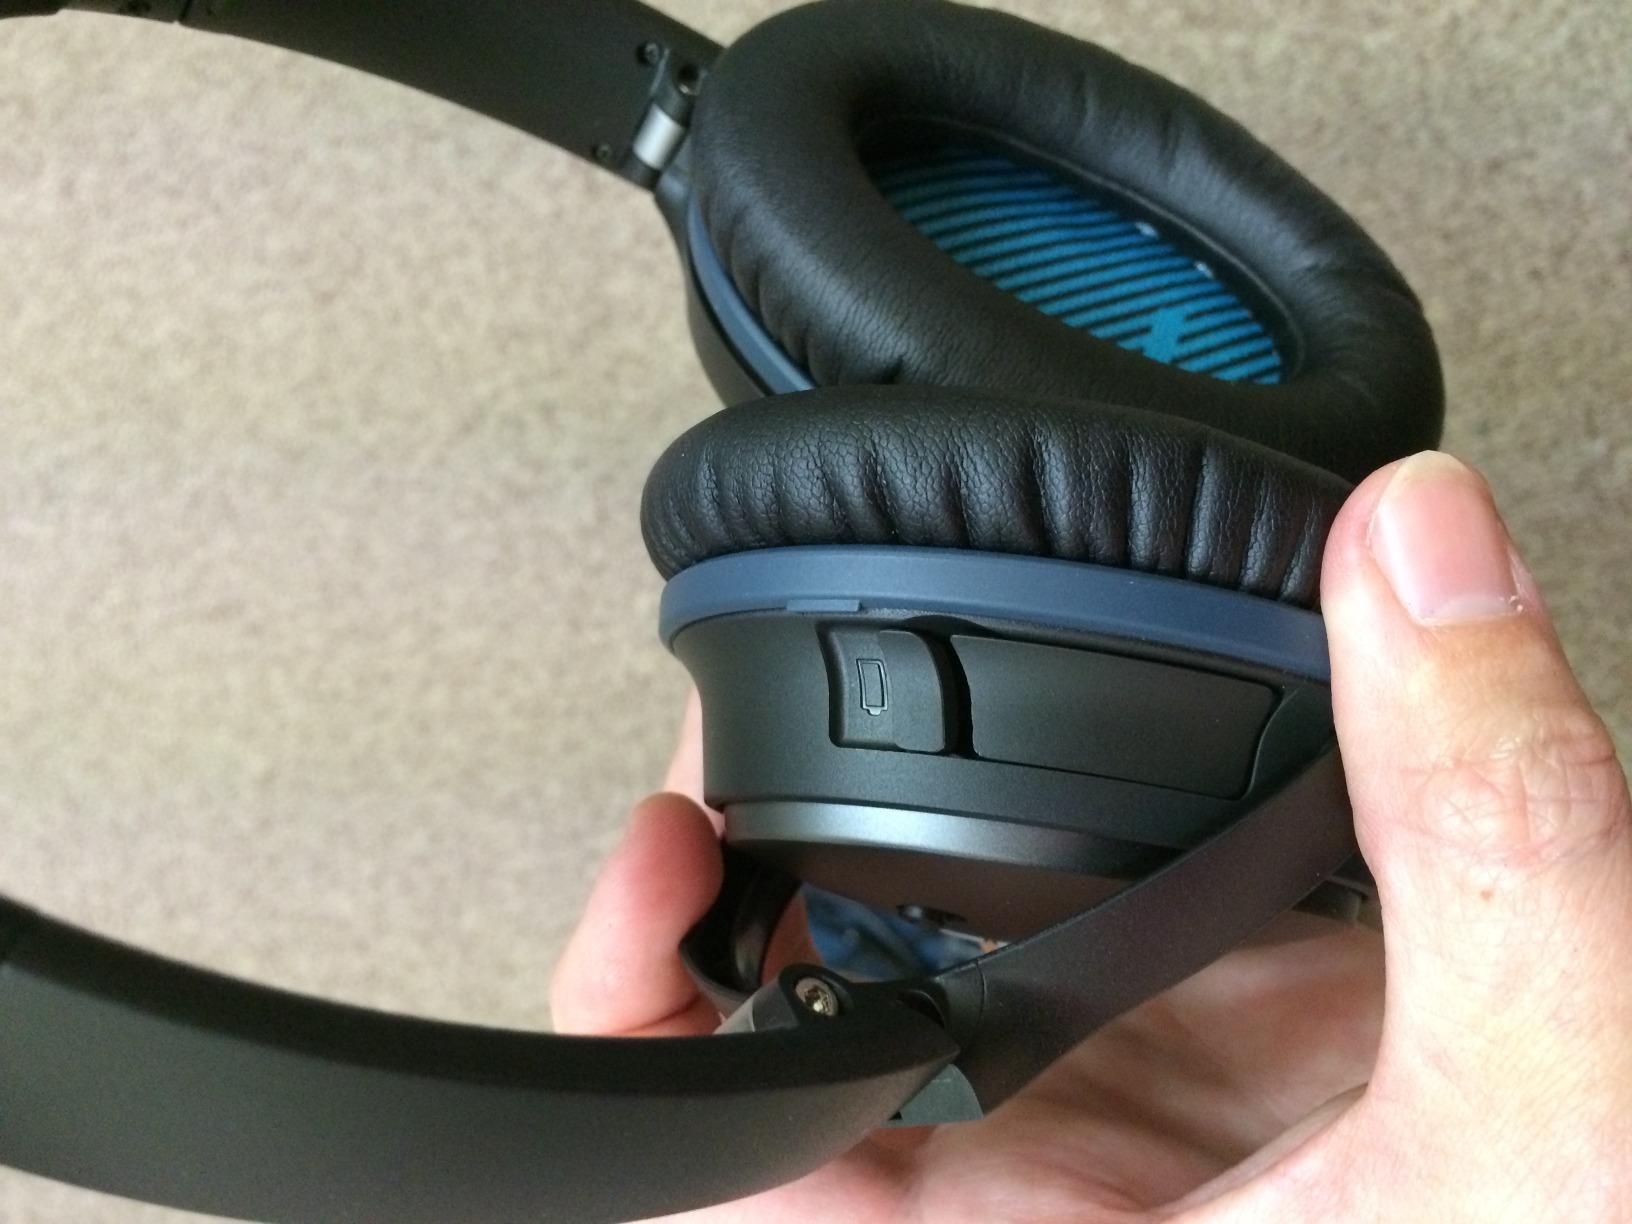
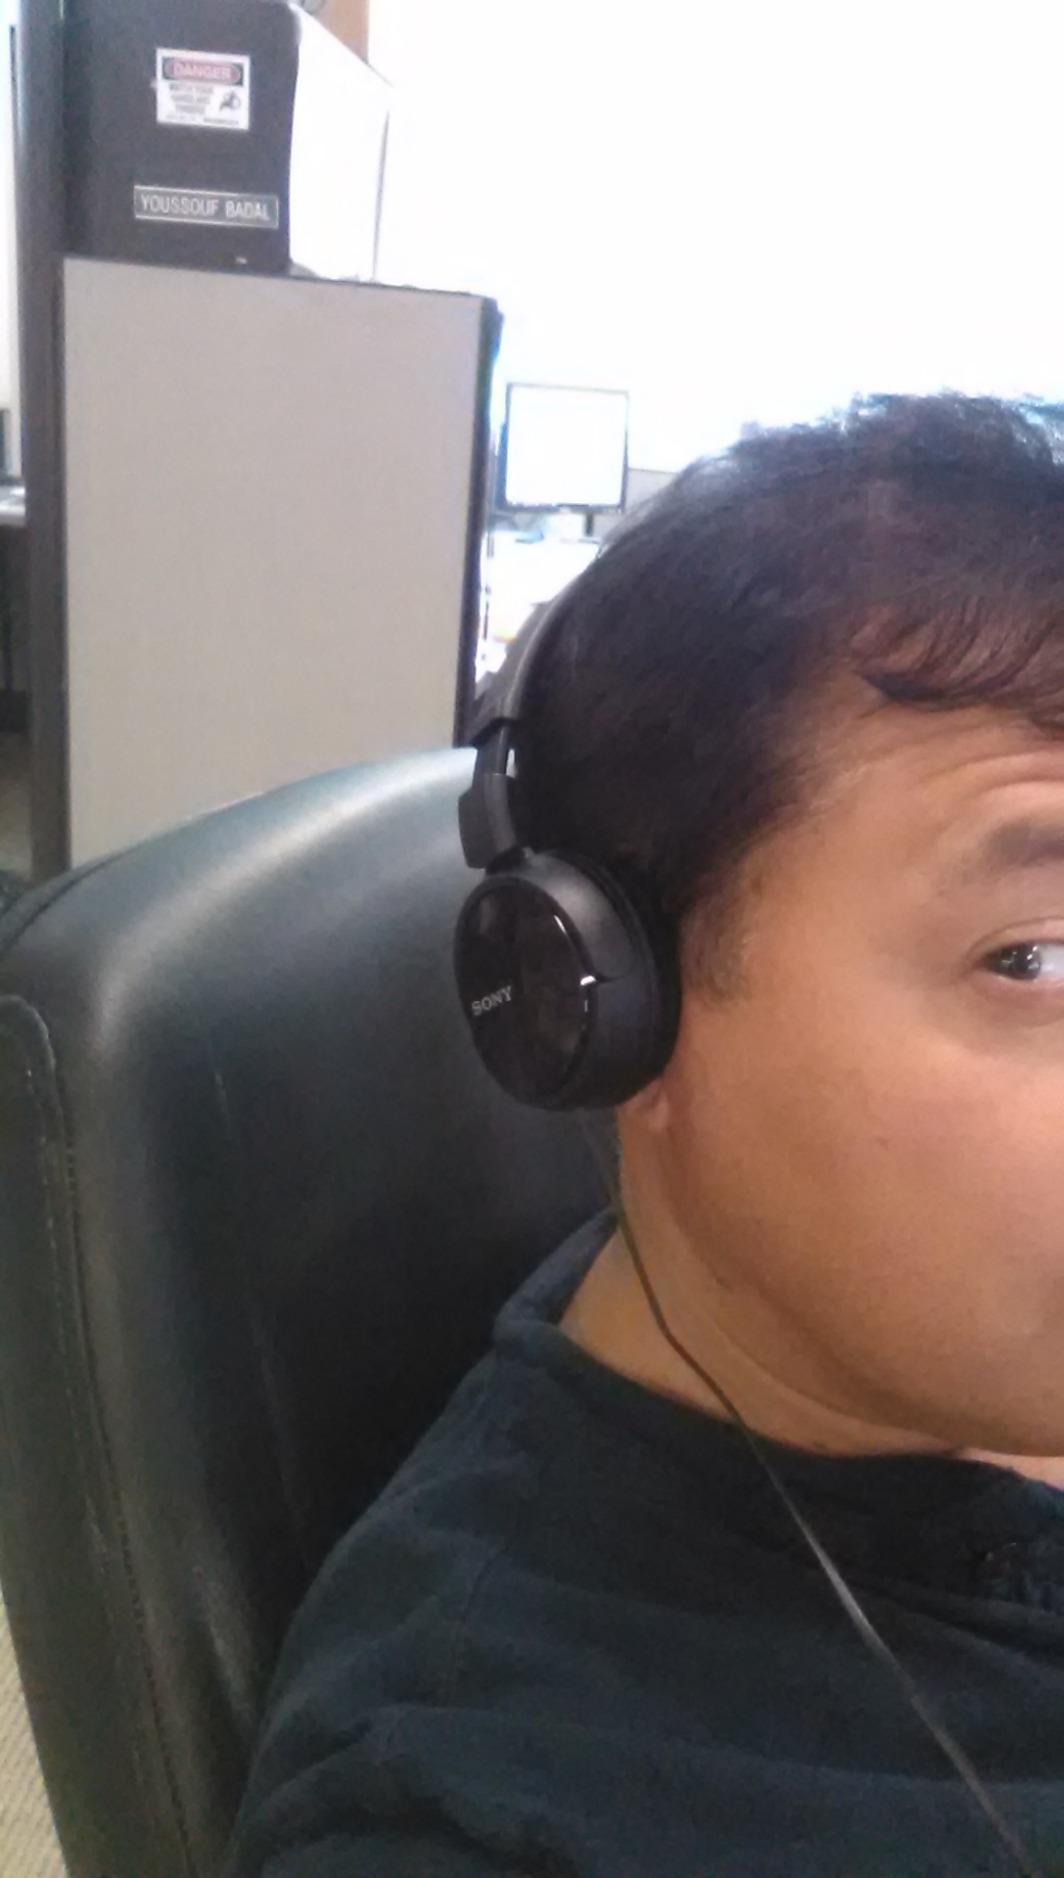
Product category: headphones
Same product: no